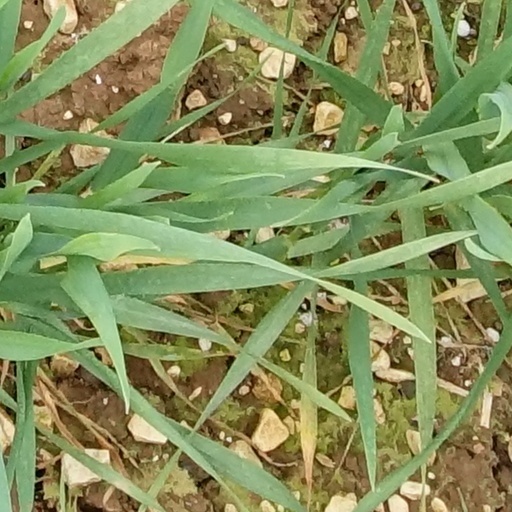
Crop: wheat